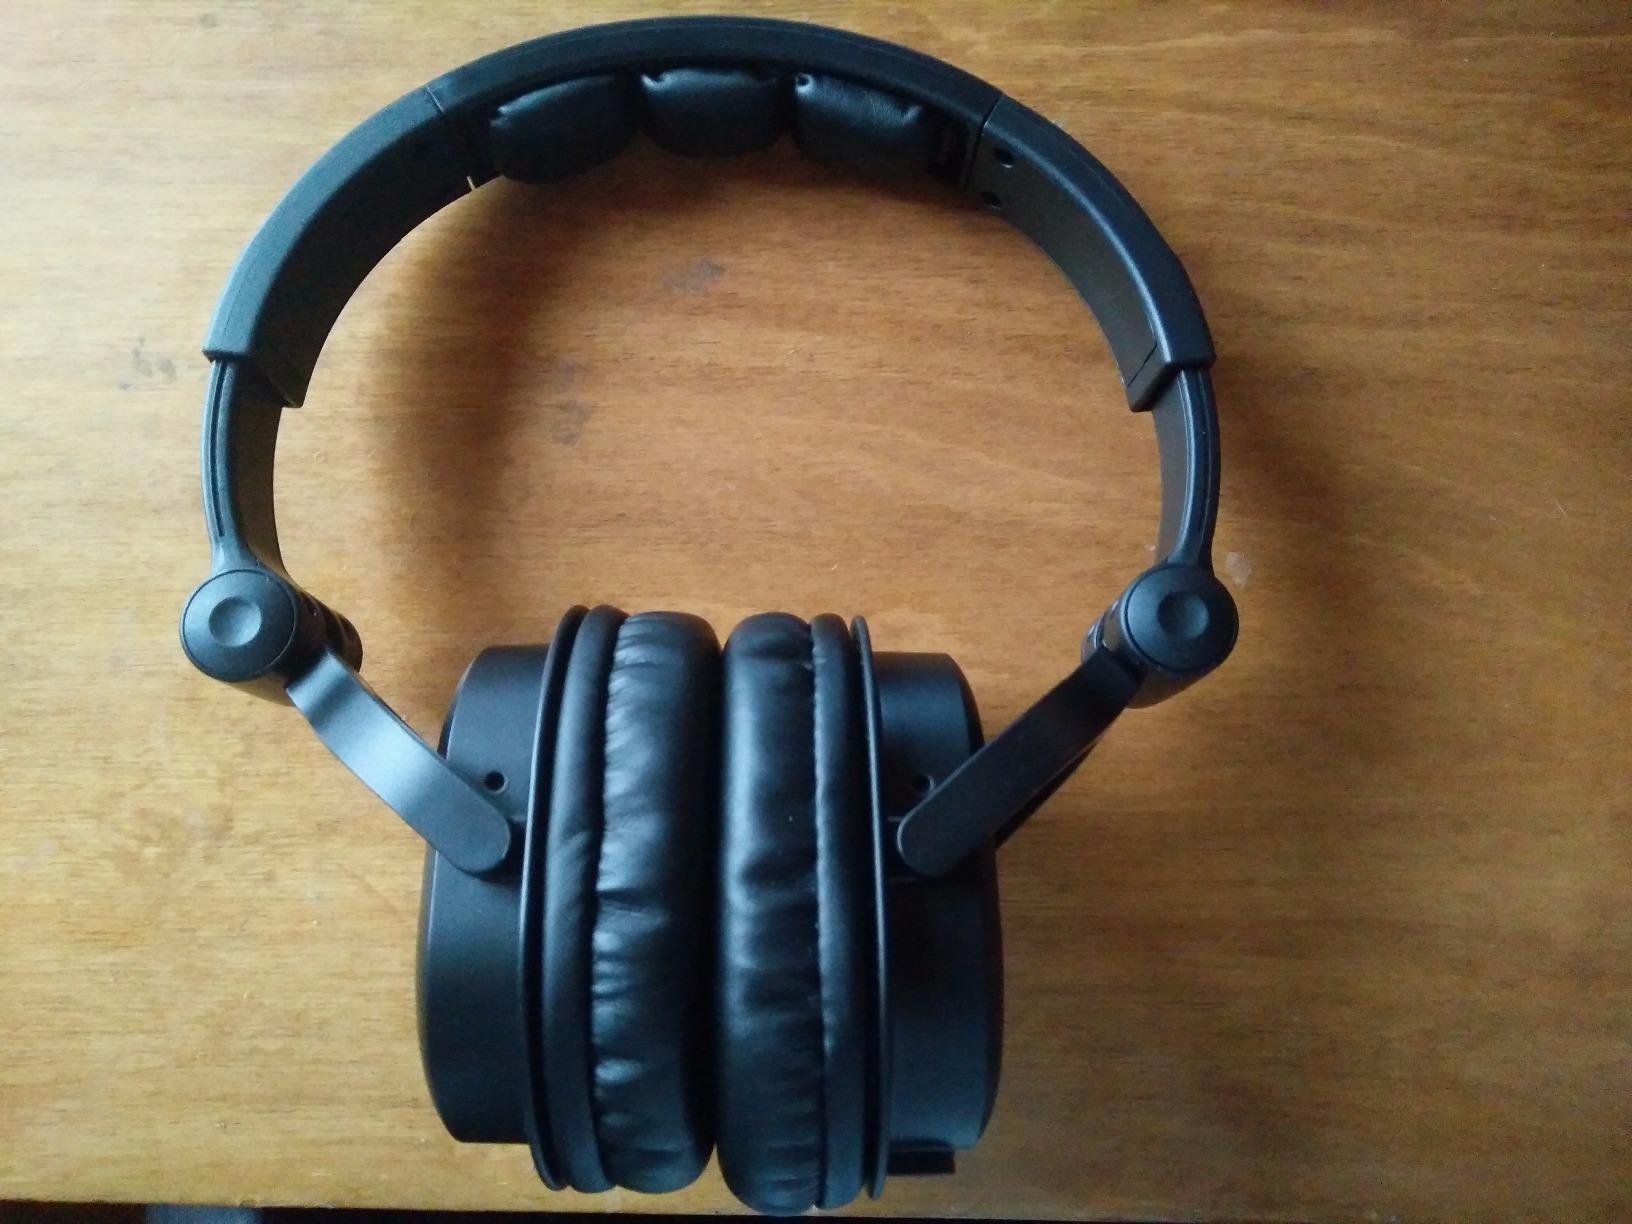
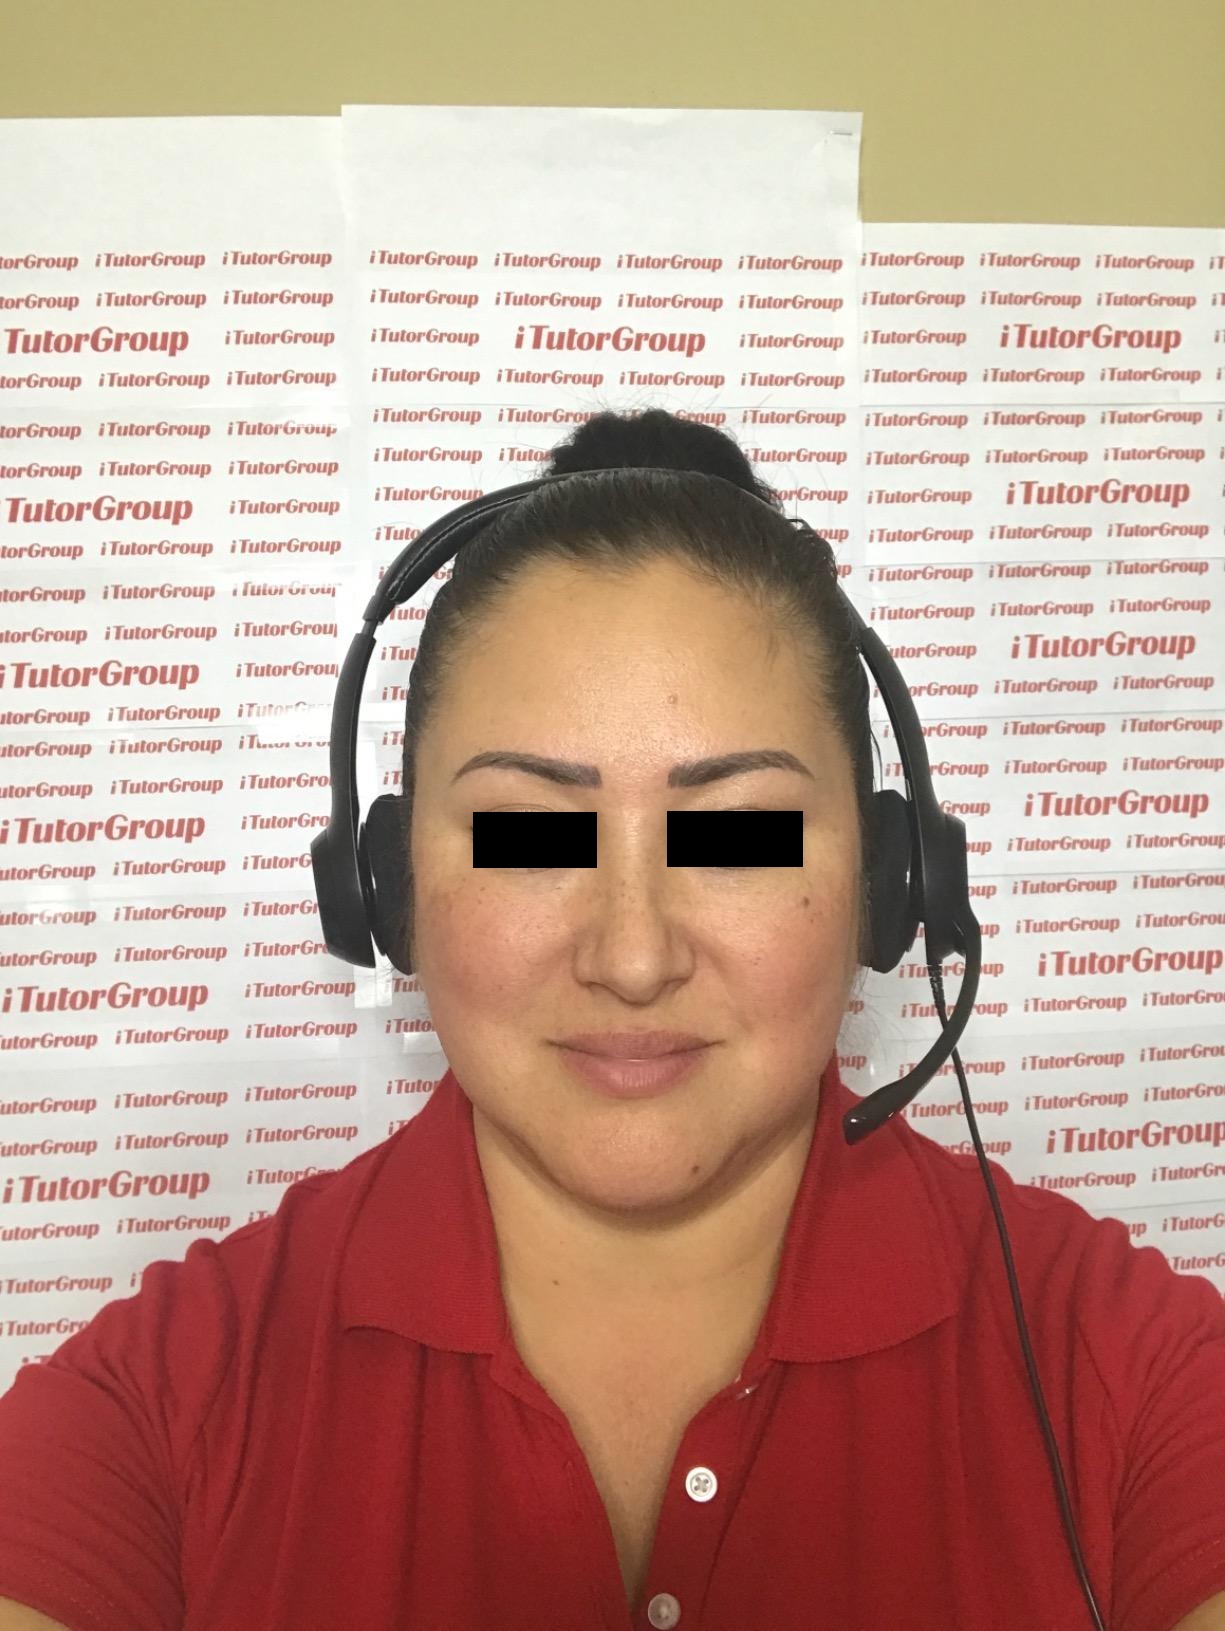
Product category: headphones
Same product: no